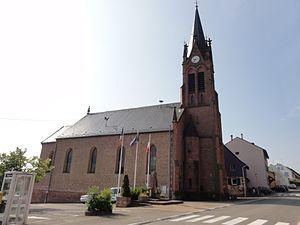
Reinhardsmunster est une commune française située dans le département du Bas-Rhin, en région Grand Est.